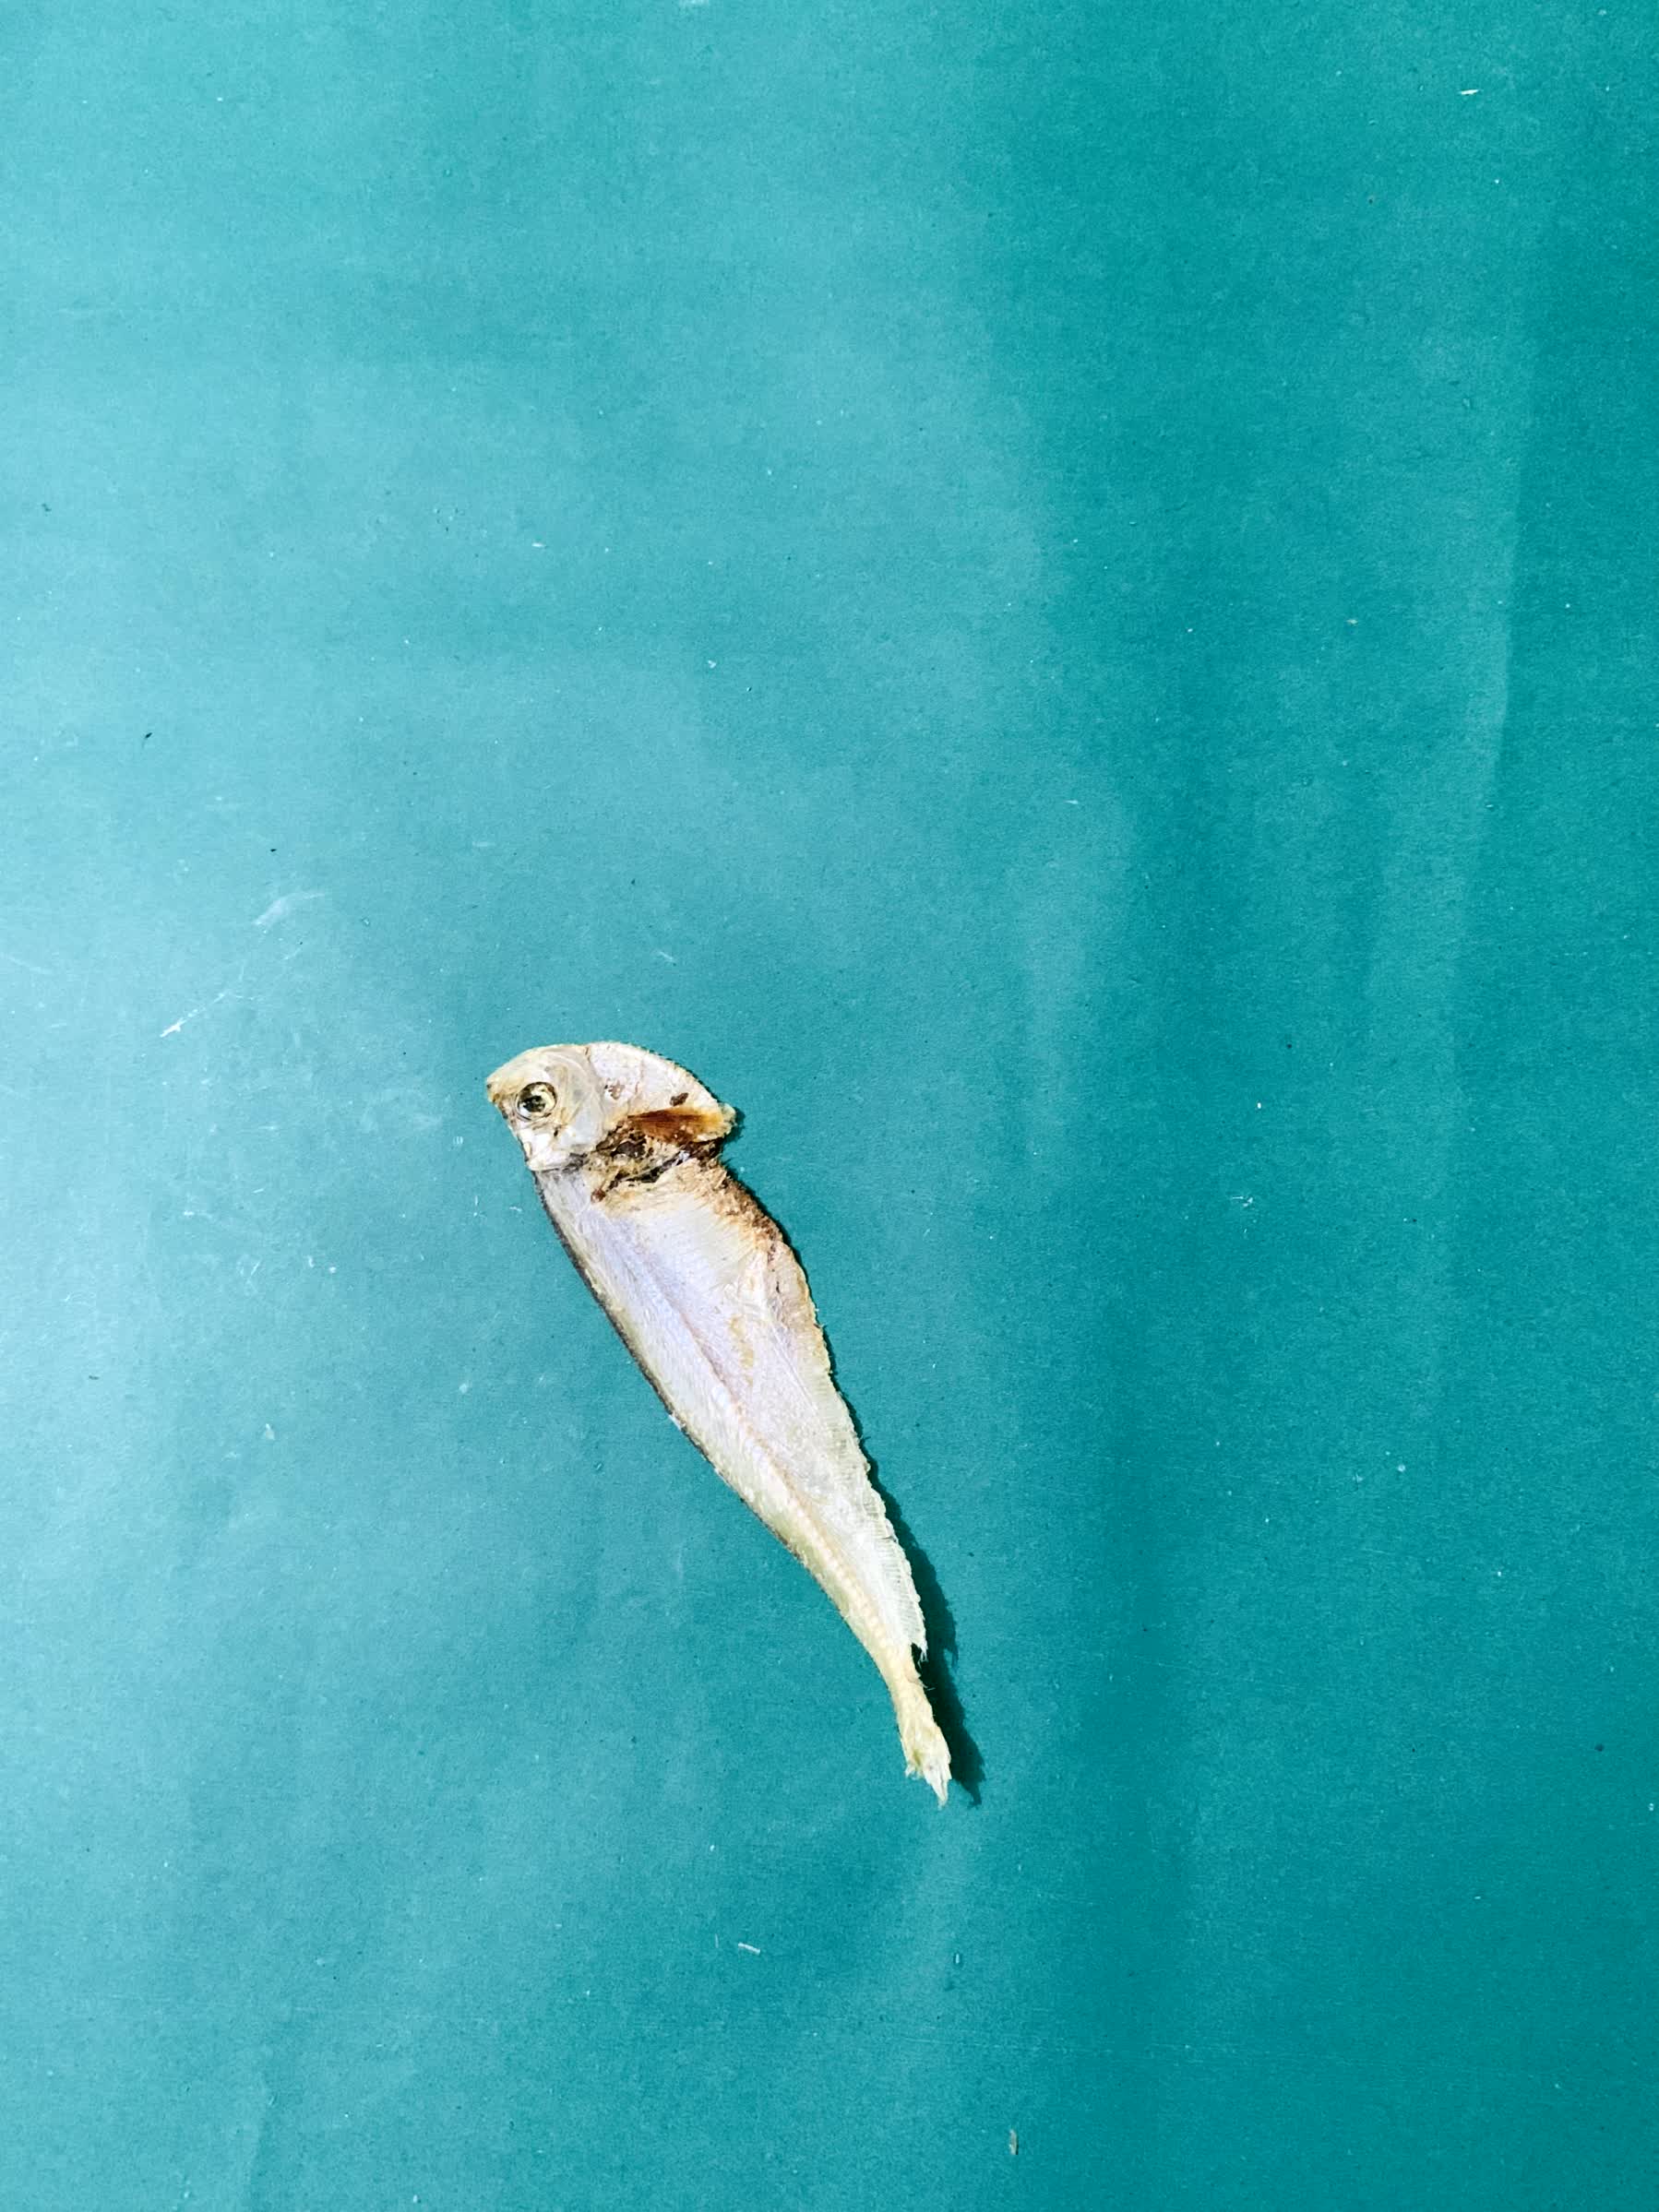
Species: Shukna Feuwa